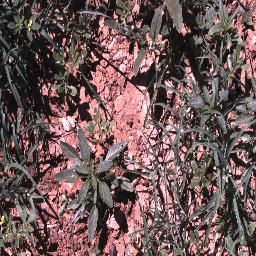
Label: negative